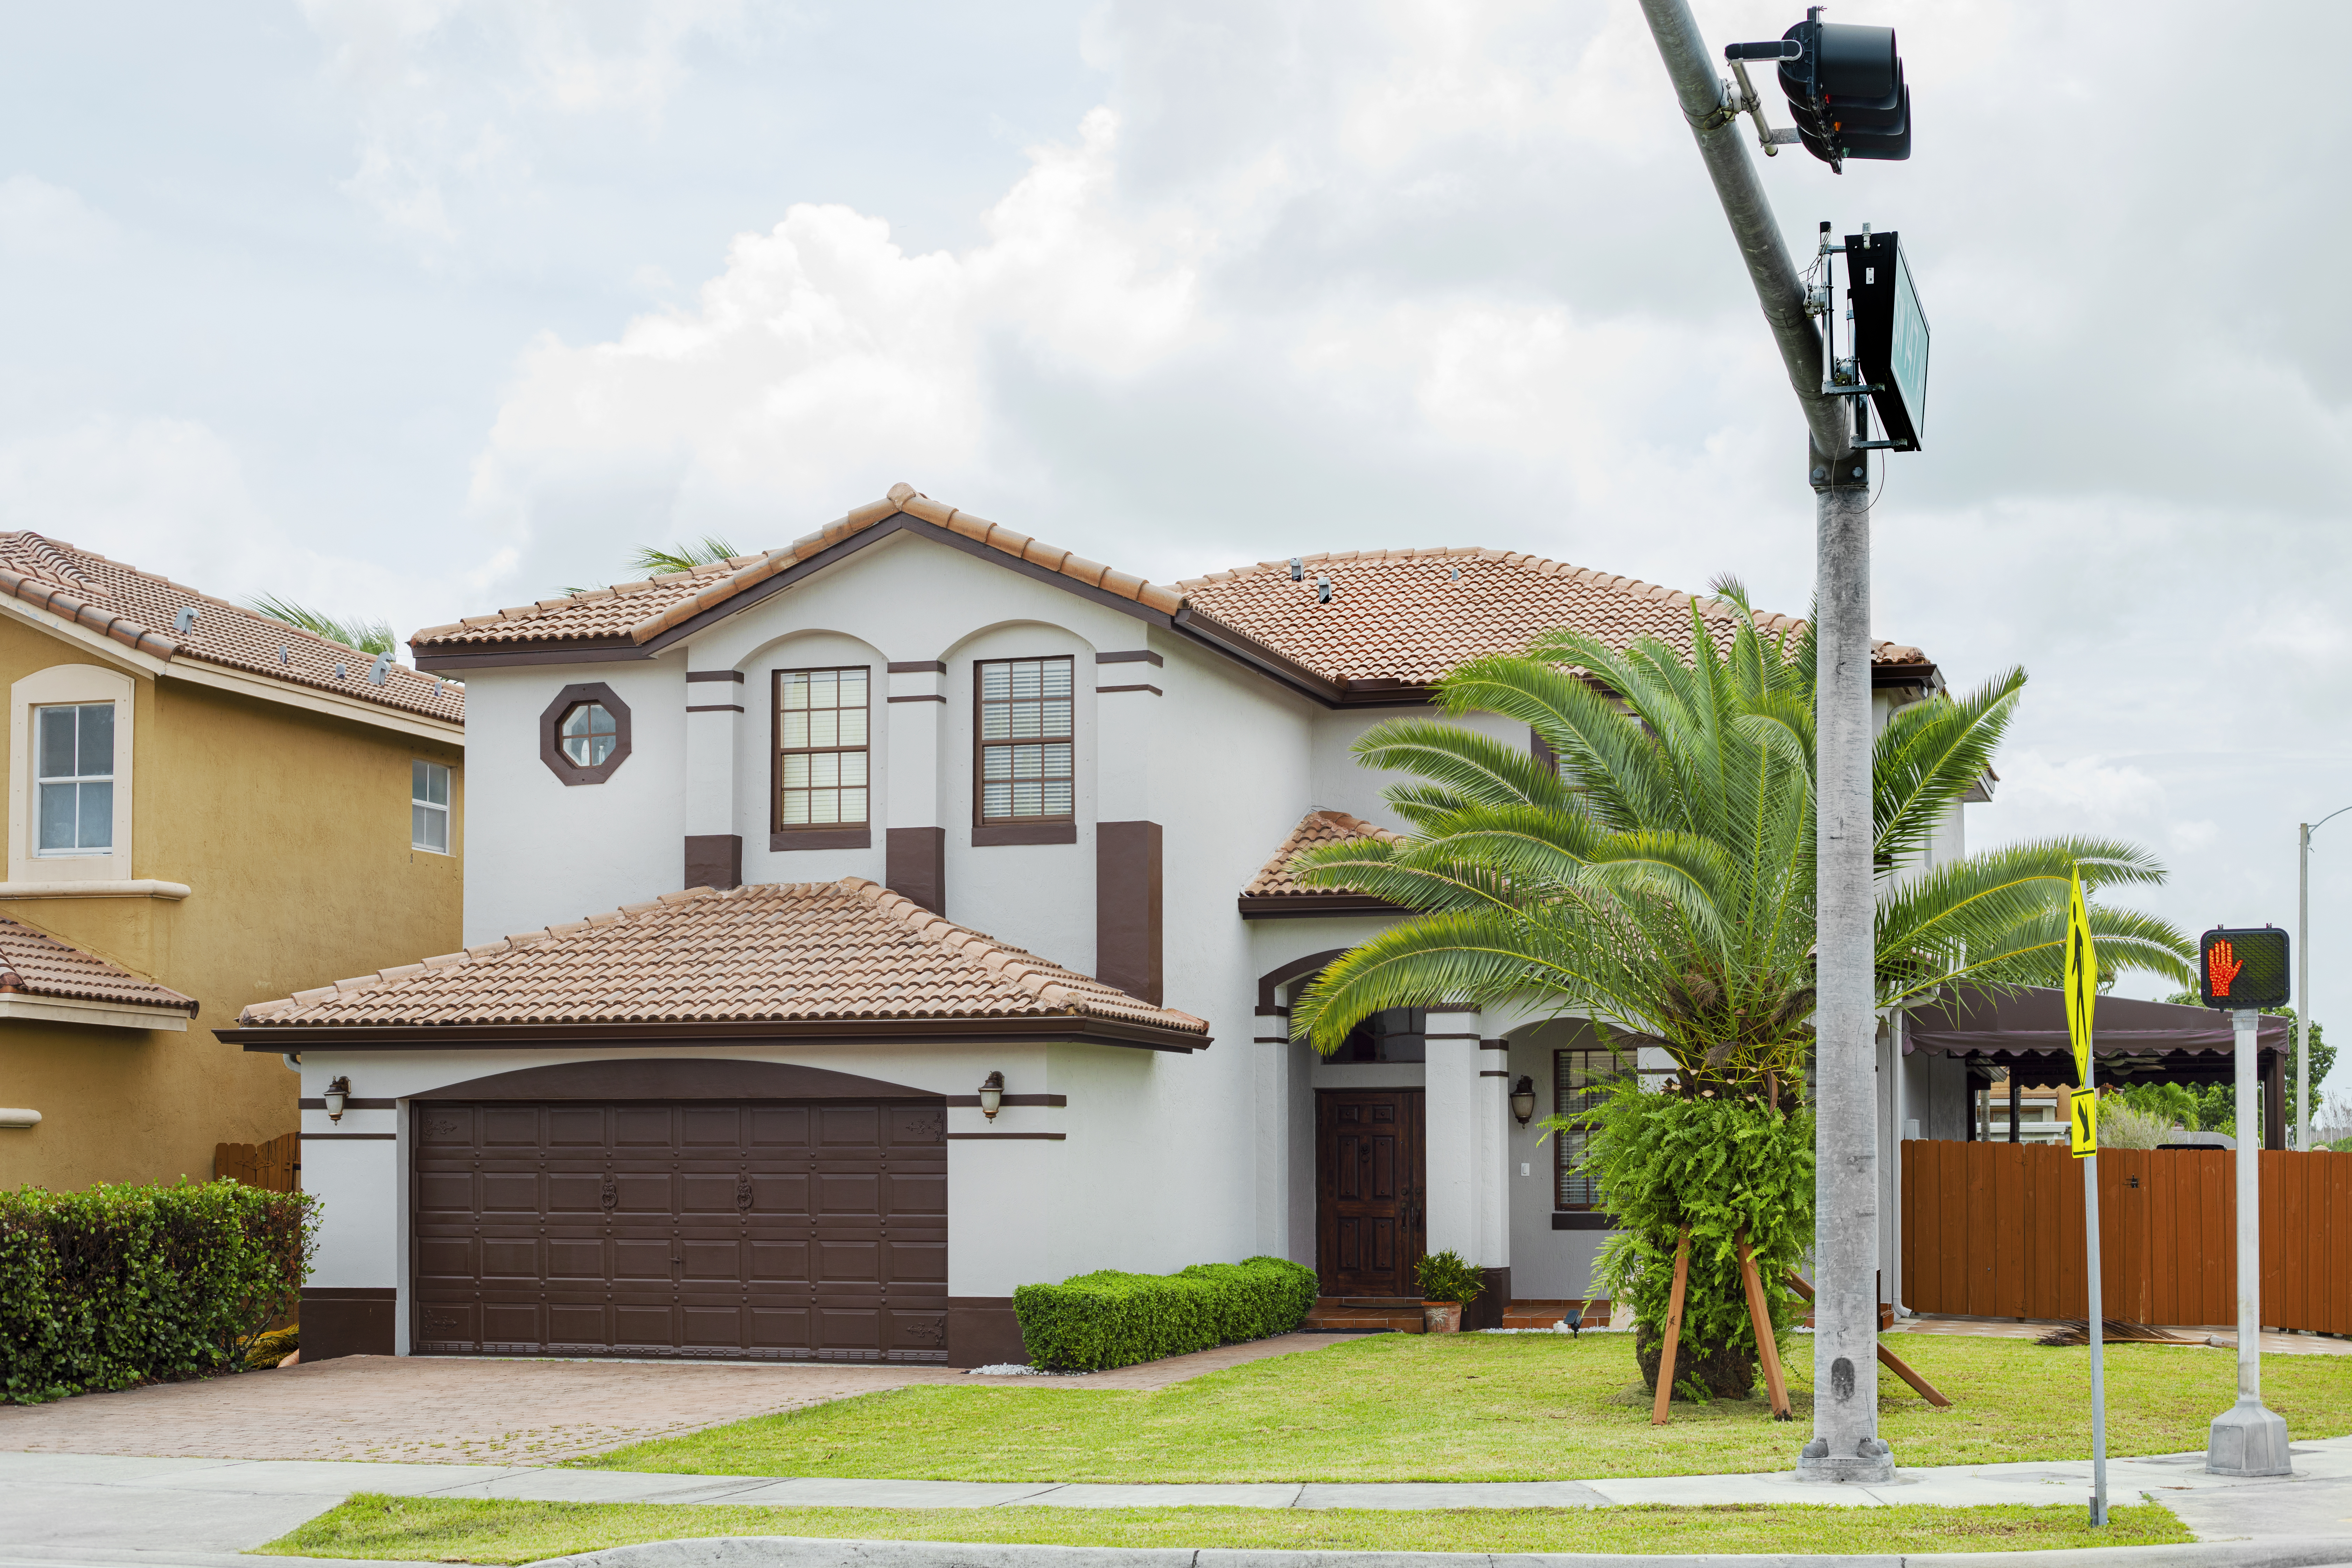
houses, plant, cloud, sky, building, window, house, lighting, tree, land lot, neighbourhood, facade, residential area, real estate, street light, door, roof, arecales, urban design, landscape, cottage, suburb, palm tree, grass, design, apartment, driveway, pole, town, home, landscaping, siding, garage door, brick, chimney, home door, mixed use, asphalt, city, estate, shade, mansion, condominium, light fixture, concrete, yard, hacienda